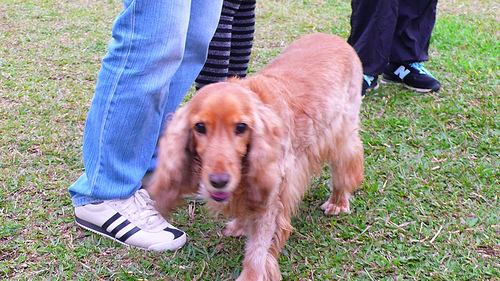
Breed: english cocker spaniel